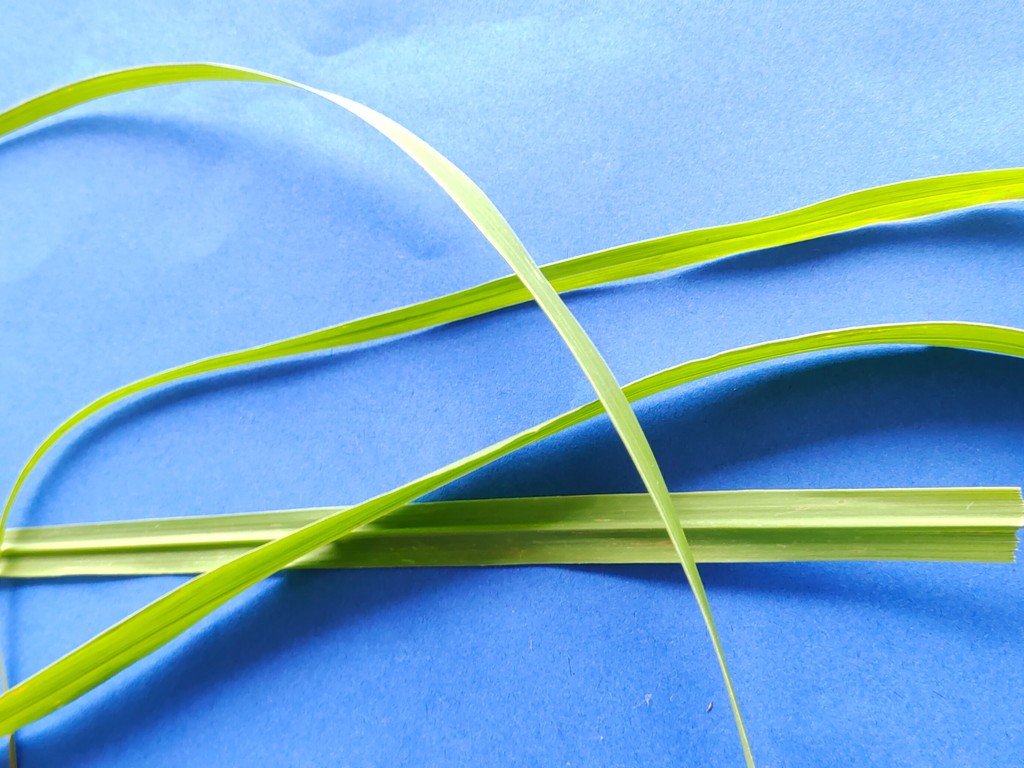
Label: Healthy